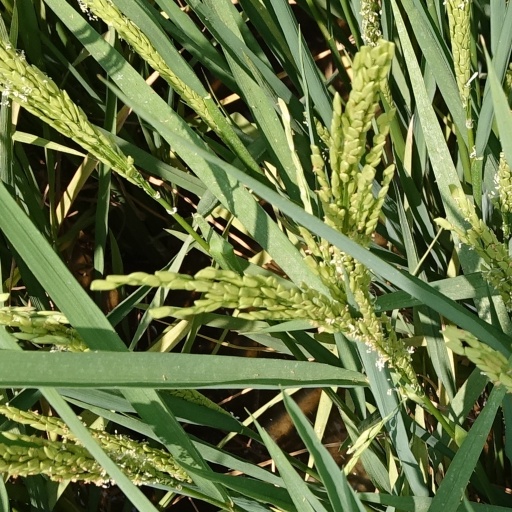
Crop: rice